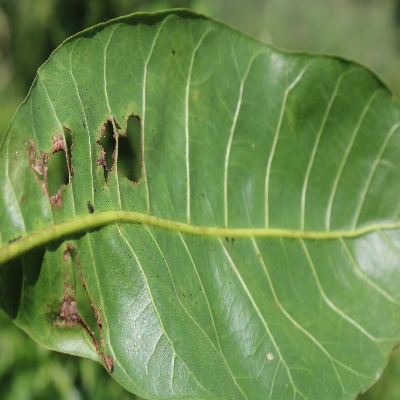
Crop: Cashew
Condition: anthracnose